Fatima Bedar

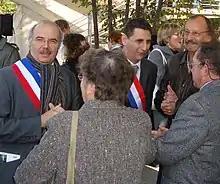
Commemoration of the massacre, October 17, 2008, in Aubervilliers. Didier Daeninckx on the right.

In 1986, fifteen years after the events, Didier Daeninckx, a novelist known for his book Murders for memory, which relates the events of October 17, 1961, and published three years earlier, wrote in the magazine Actualités de l'émigration an article containing the first list deaths ; it features Fatima Bedar.